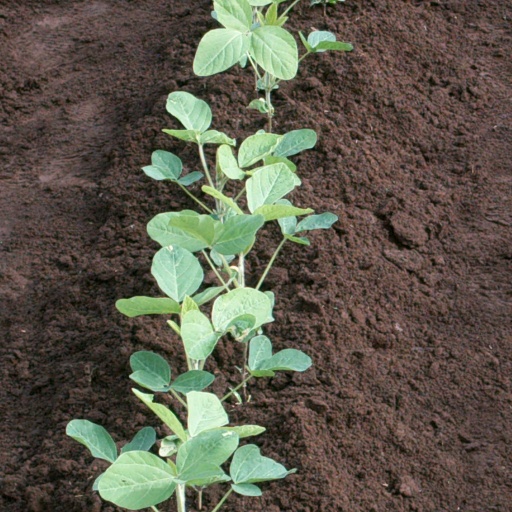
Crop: soybean